Belsky Uyezd (Smolensk Governorate)

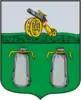

Belsky Uyezd ("Бельский уезд") was one of the subdivisions of the Smolensk Governorate of the Russian Empire. It was situated in the northern part of the governorate. Its administrative centre was Bely.